Bat flight

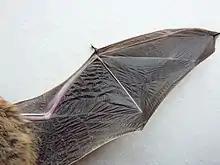
A bat wing, which is a highly modified forelimb

Bats are the only mammal capable of true flight. Bats use flight for capturing prey, breeding, avoiding predators, and long-distance migration. Bat wing morphology is often highly specialized to the needs of the species.